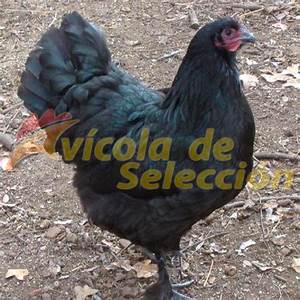
Label: images